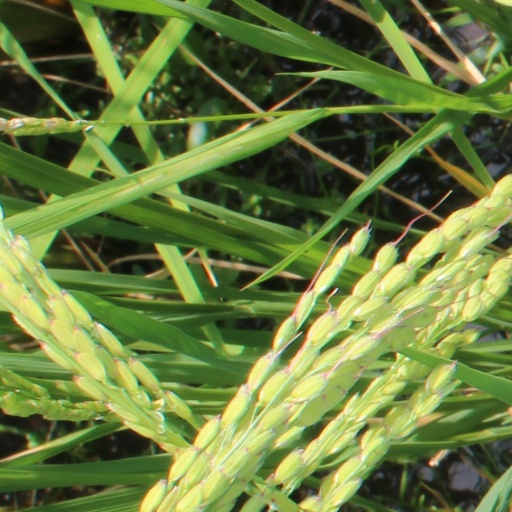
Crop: rice